Canan Dağdeviren

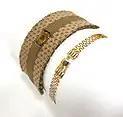
E-TeCS

In 2020, Dagdeviren and her team created a tailored, electronic textile conformable suit (E-TeCS) to perform large-scale, multi-modal physiological (temperature, heart rate, and respiration) sensing "in vivo". The rapid advancement of electronic devices and fabrication technologies has further promoted the field of wearables and smart textiles. However, most of the current efforts in textile electronics focus on a single modality and cover a small area. E-TeCS introduces a new platform of modular, conformable (i.e., flexible and stretchable) distributed sensor networks that can be embedded into digitally-knit textiles. This platform can be customized for various forms, sizes and functions using standard, accessible and high-throughput textile manufacturing and garment patterning techniques.